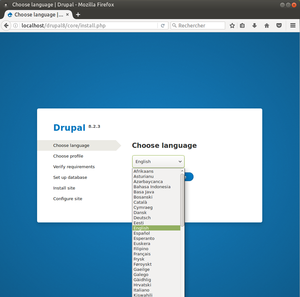
Drupal 8, contrairement à Drupal 7, permet le chargement d'une traduction d'ensemble dès l'installation.
Drupal 8 est une version majeure du logiciel open source Drupal.